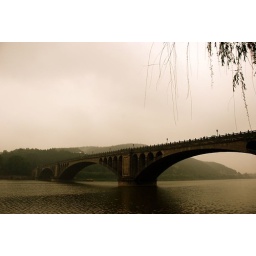
bridge over the river Yi